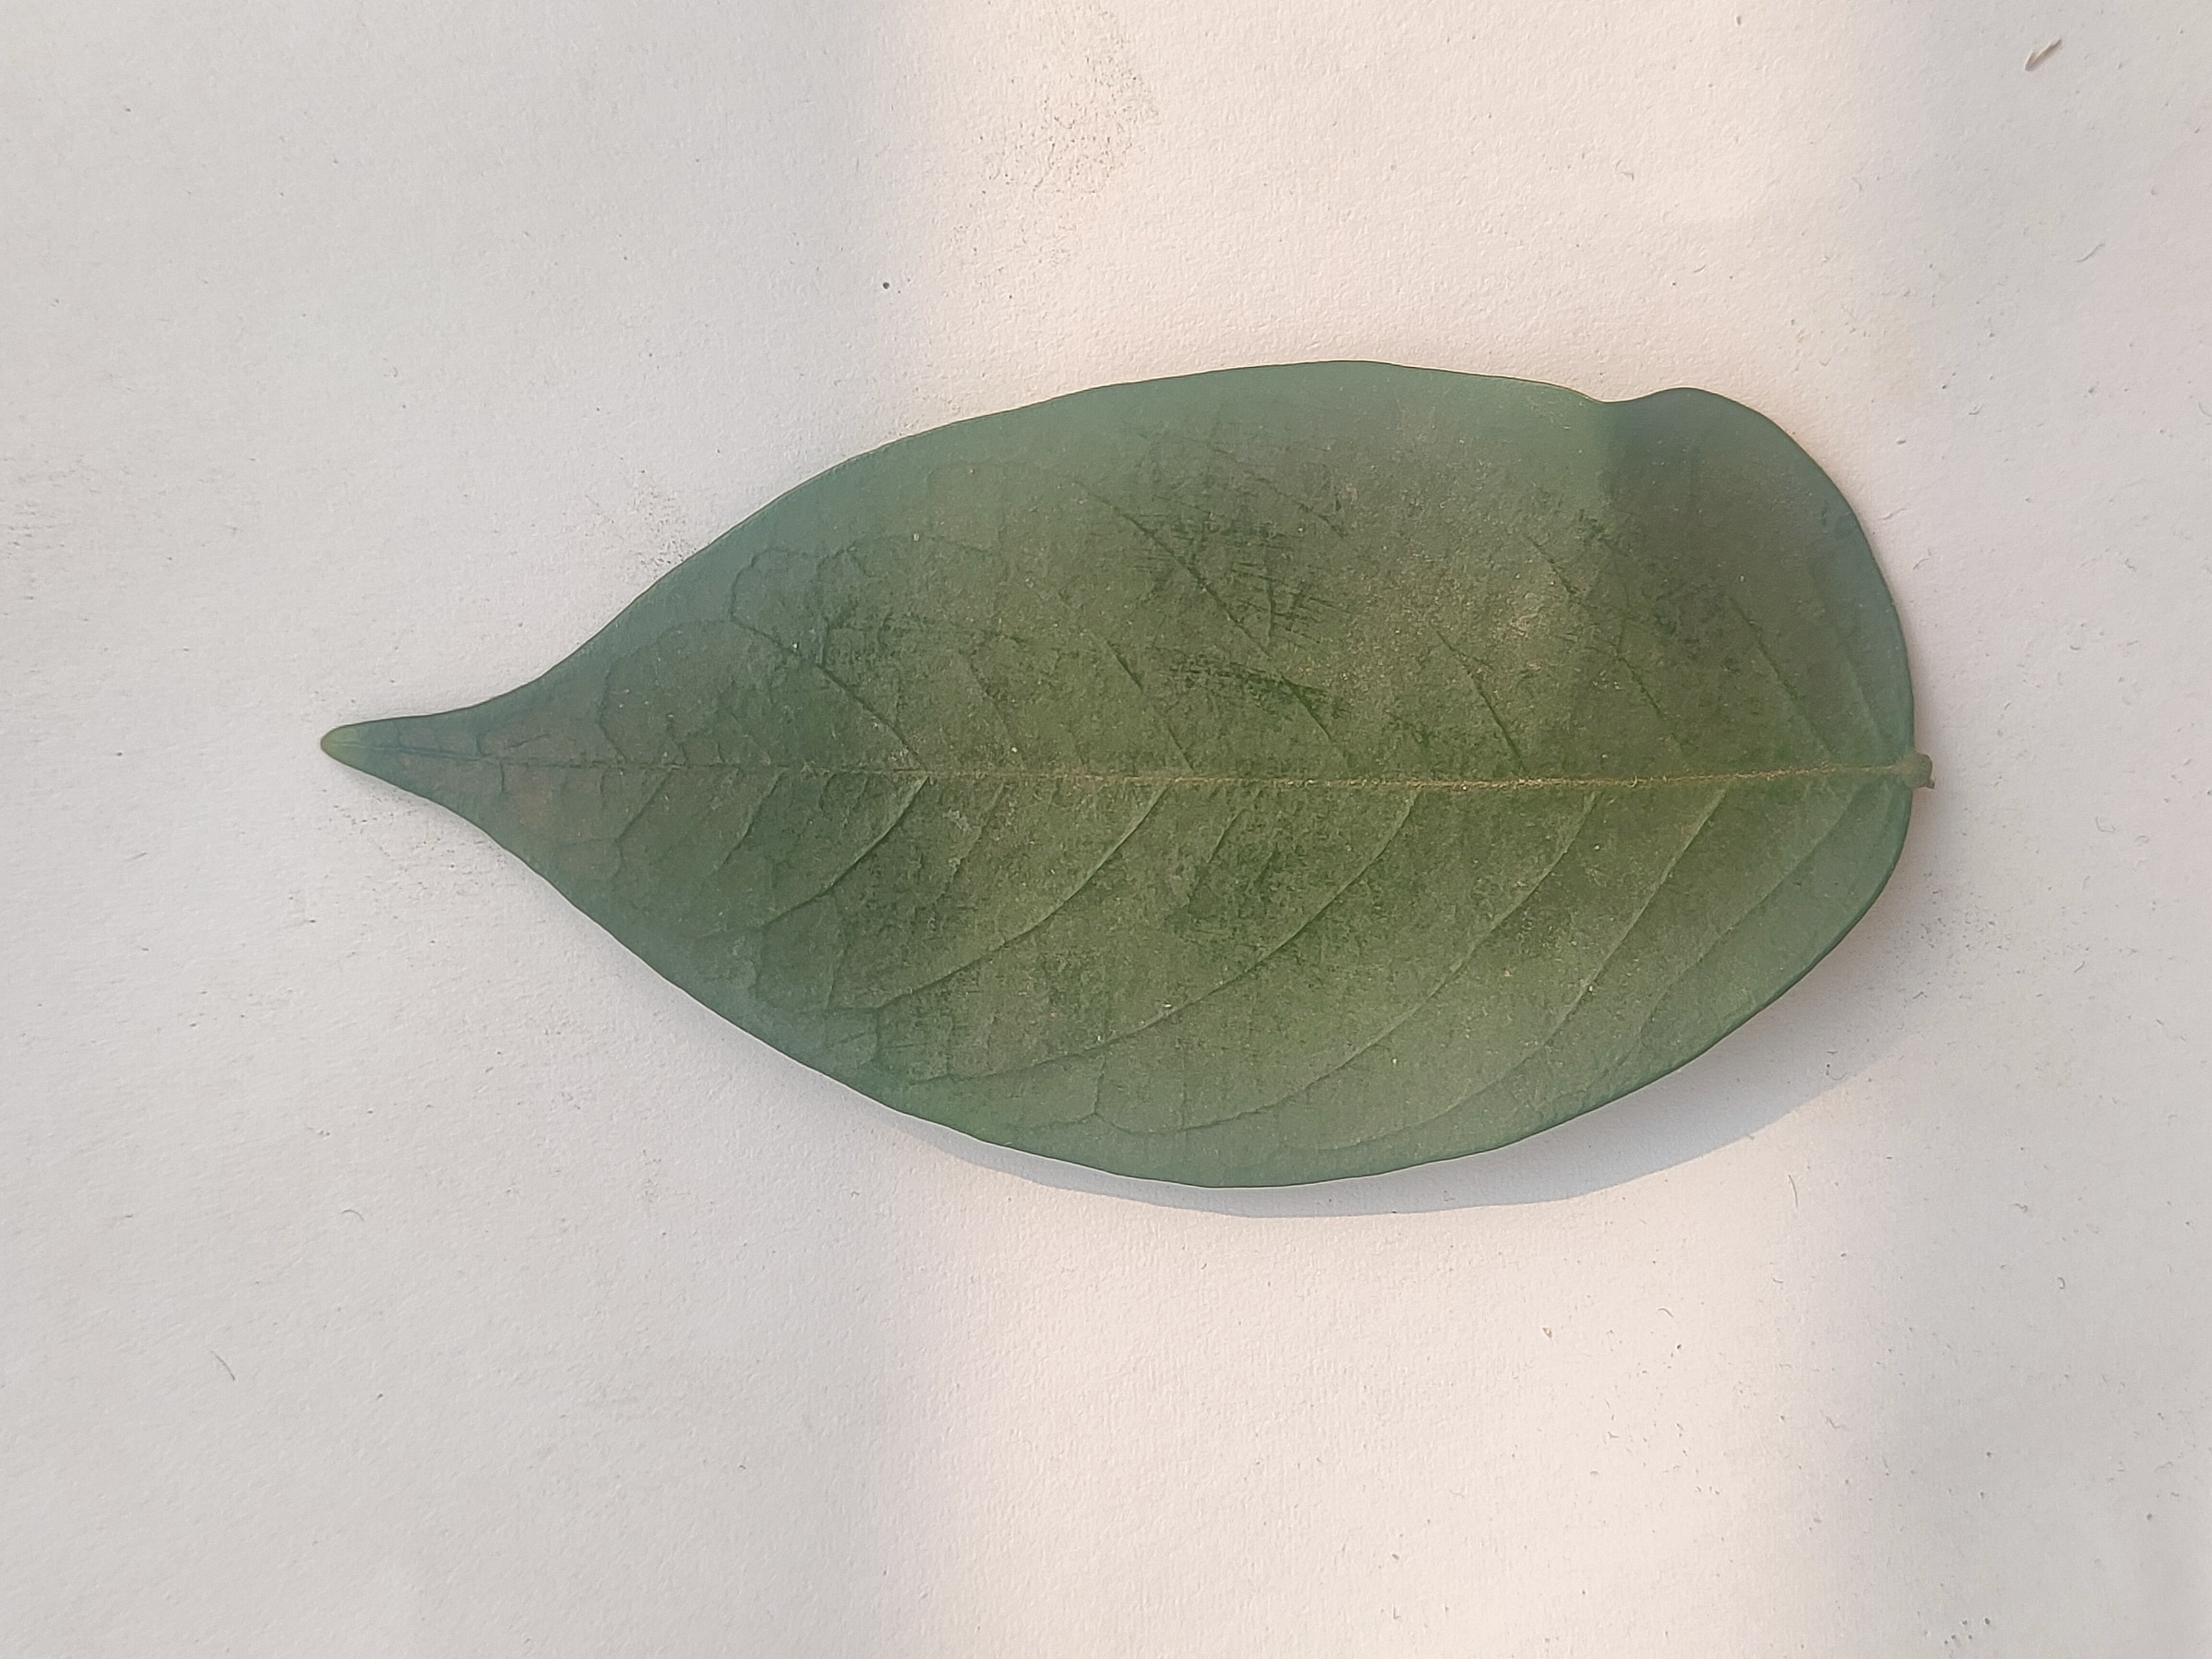
Leaf variety: Star Fruit